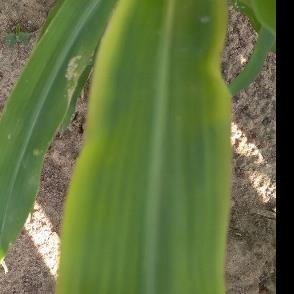
Crop: Maize
Condition: stripe-d